Torneo Gran Alternativa (2011)

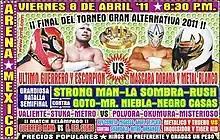
Official poster for the show, advertising Último Guerrero and Escorpión vs. Metal Blanco and Máscara Dorada in the finals

The "Torneo Gran Alternativa" (2011) was a professional wrestling tournament event held by the Mexican professional wrestling promotion Consejo Mundial de Lucha Libre (CMLL) that took place from March 25 until April 8, 2011 over the course of three "CMLL Super Viernes" shows. The "Torneo Gran Alternativa" (Spanish for "the Great Alternative tournament) concept sees a "Novato" or rookie team up with an experienced wrestler for a tag team tournament. The rookie winner is often elevated up the ranks of CMLL as a result of winning the tournament, but there is no specific "prize" awarded for winning the tournament beyond a symbolic trophy.